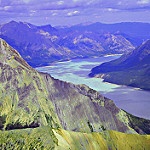
Label: mountain